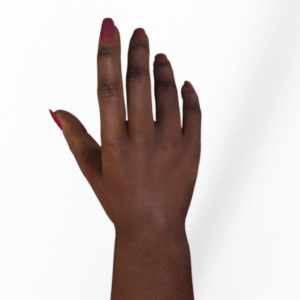
Label: paper